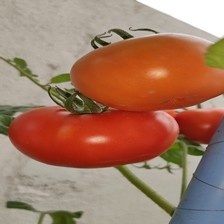
Label: tomato